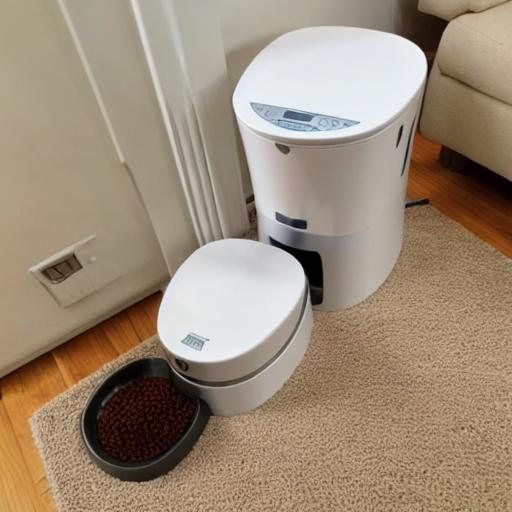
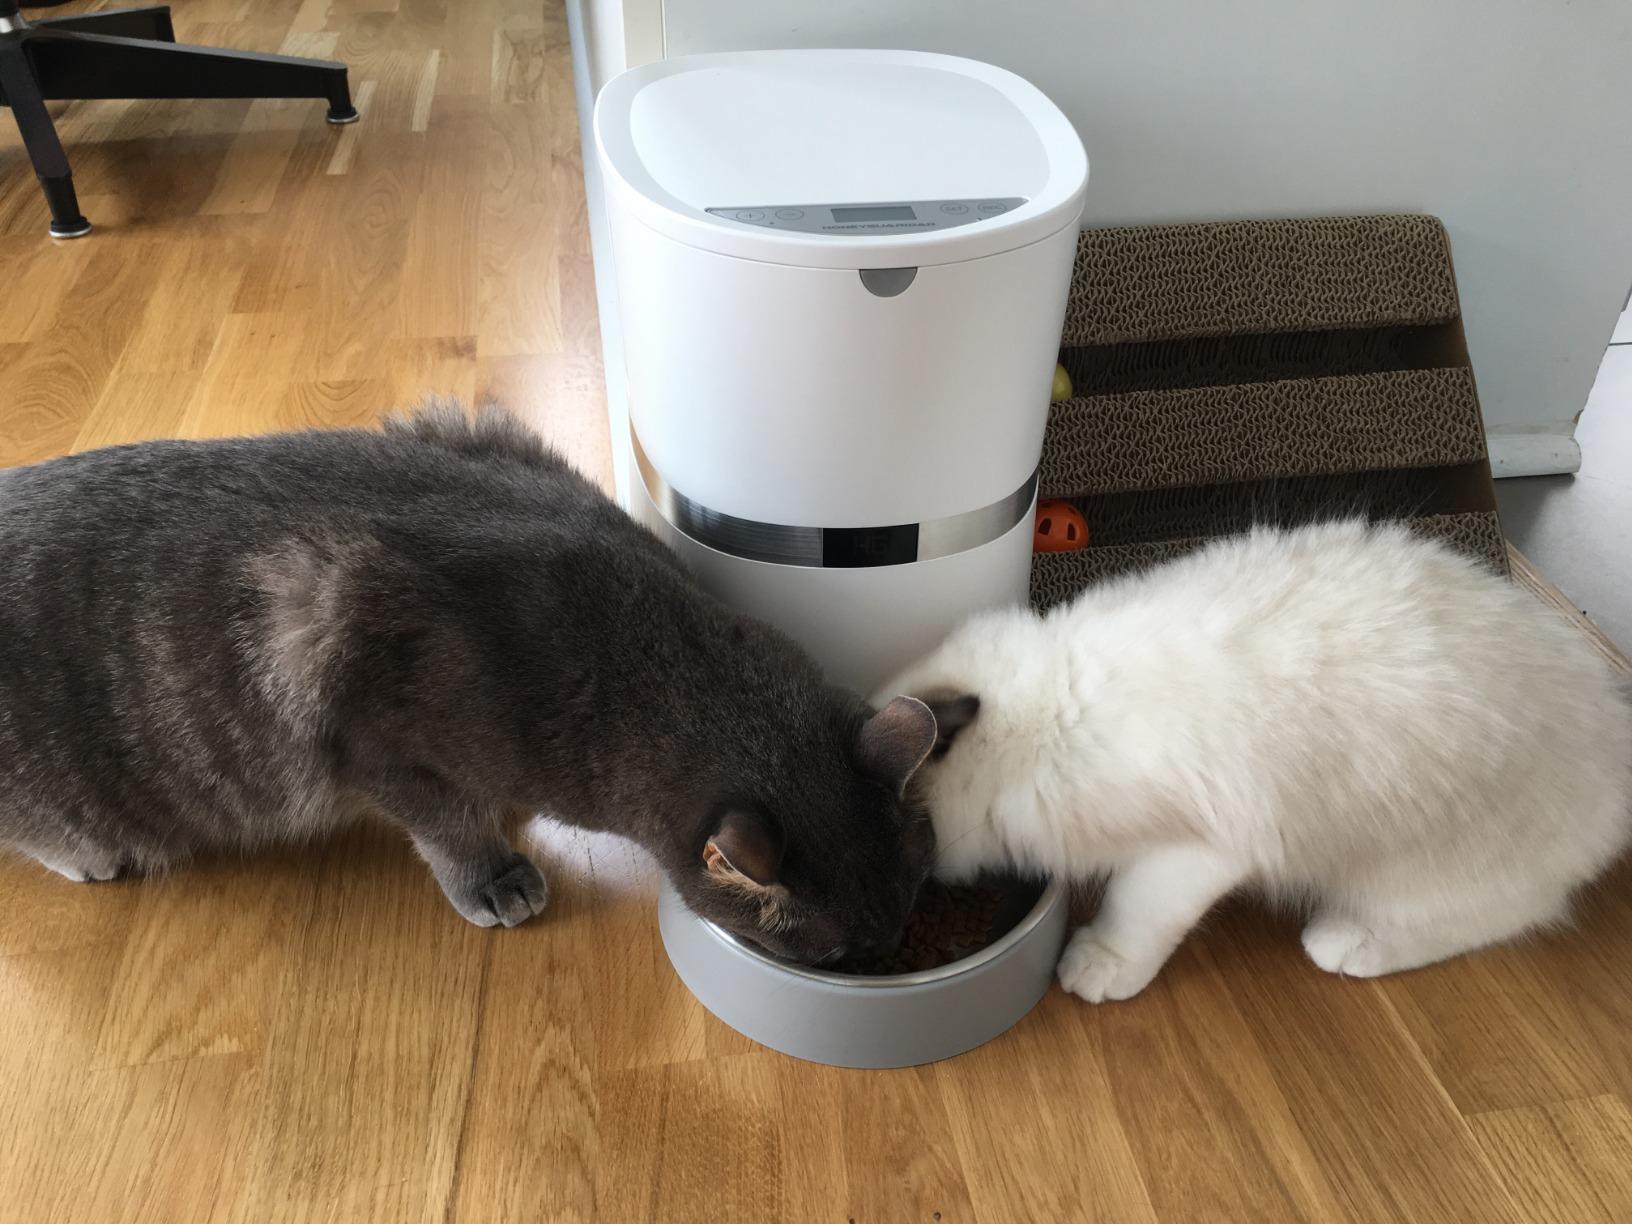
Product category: items_feeder
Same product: no